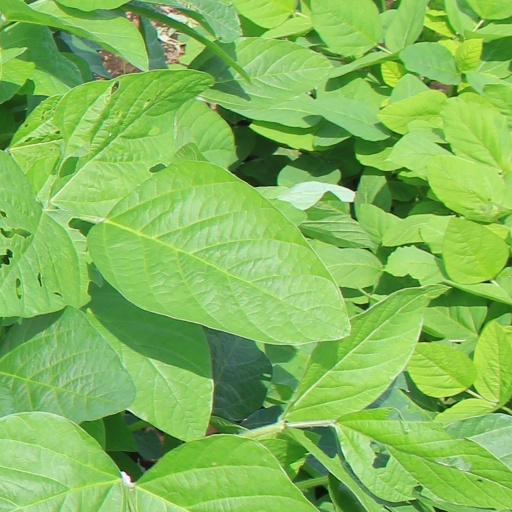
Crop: soybean